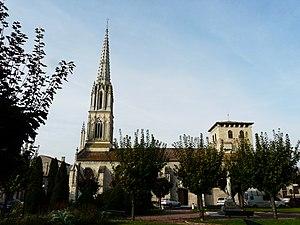
Église Saint-Jean-Baptiste, Coutras, Gironde, France Object location45°
Cet article recense les monuments historiques de l'arrondissement de Libourne, dans le département de la Gironde, en France.
L'église Saint-Jean-Baptiste est une église catholique située sur la commune de Coutras, dans le département de la Gironde, en France.
Coutras est une commune du Sud-Ouest de la France, située dans le département de la Gironde en région Nouvelle-Aquitaine.